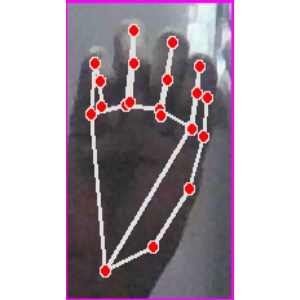
अक्षर: म